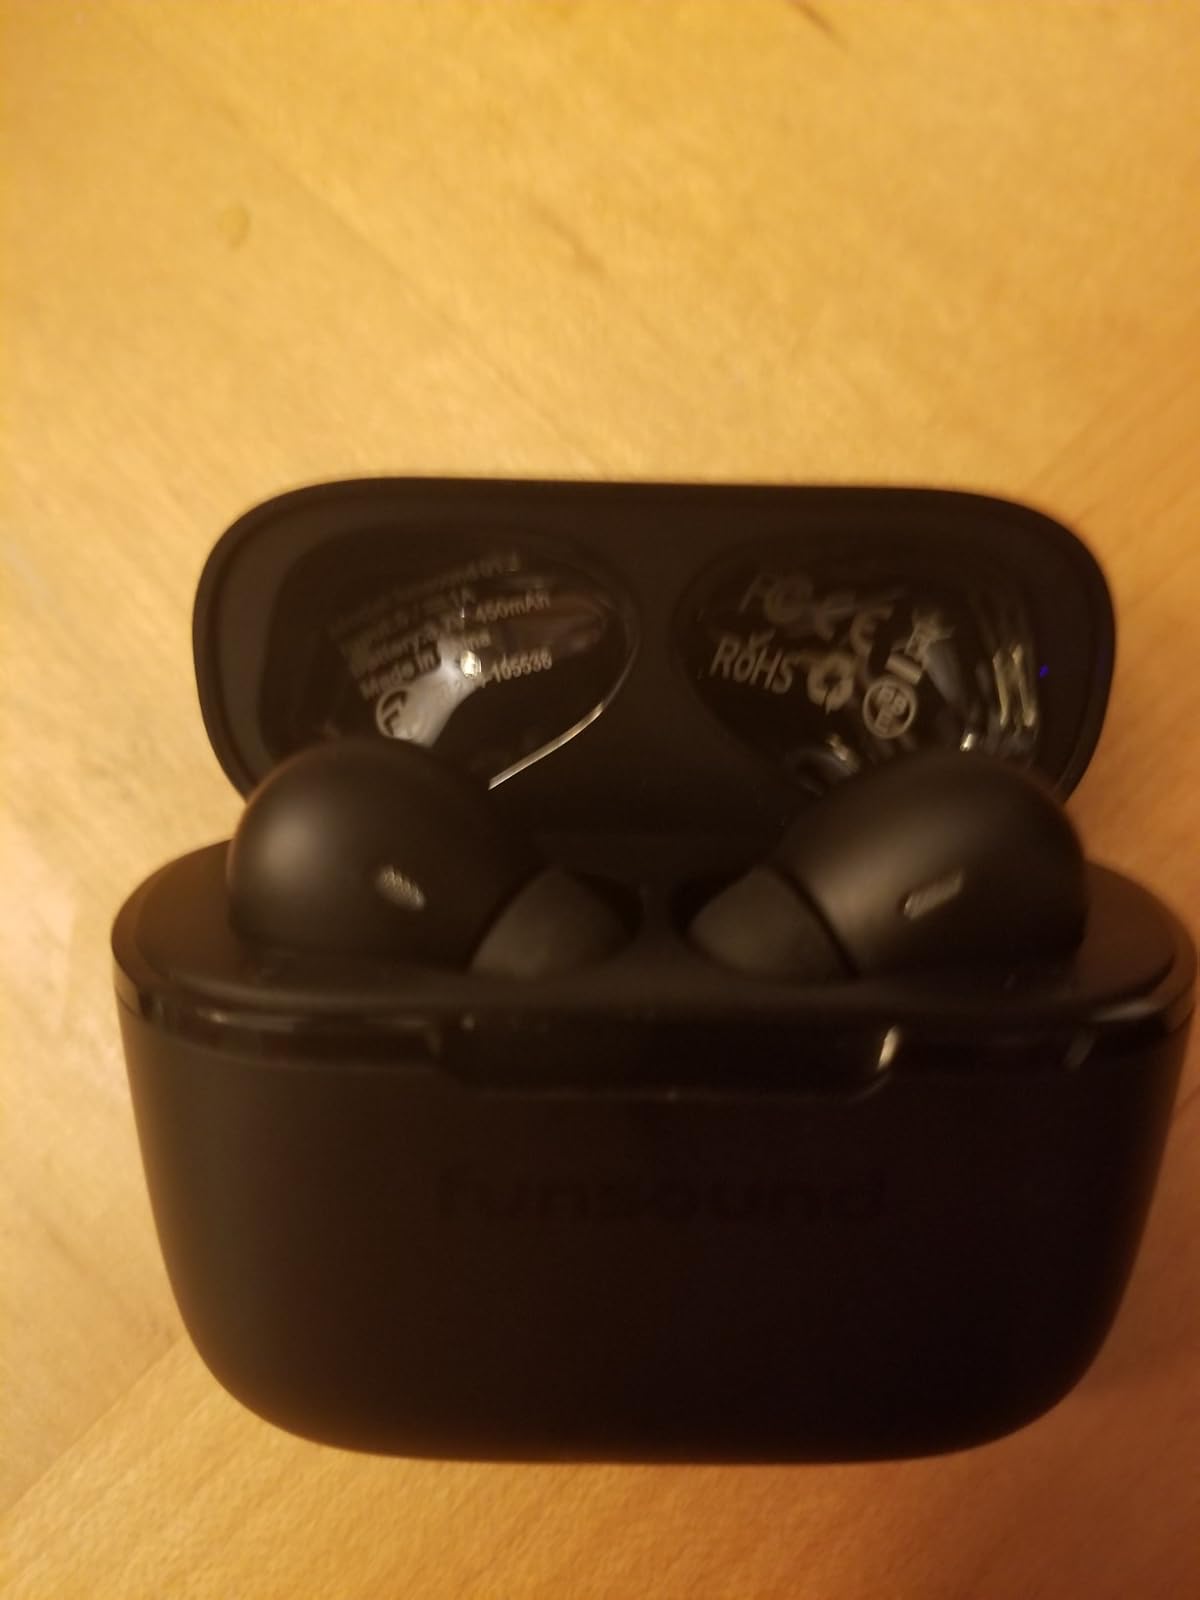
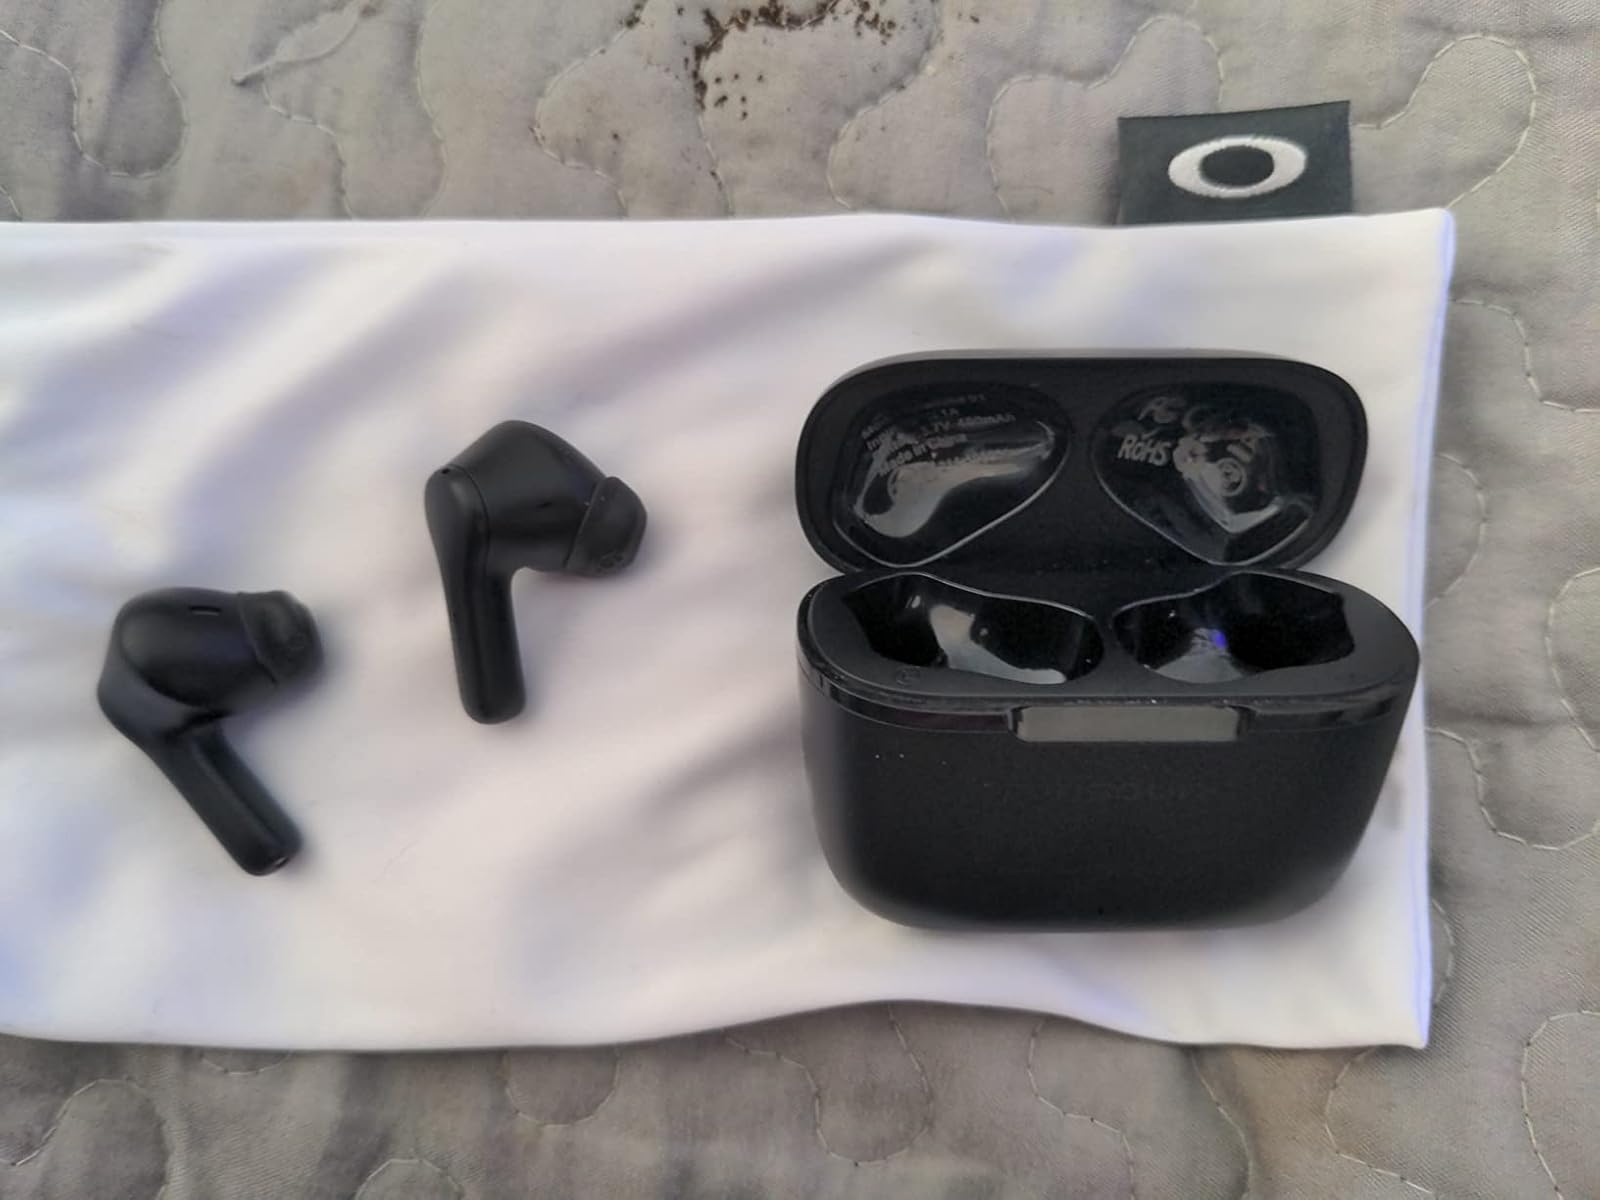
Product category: earbuds
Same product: yes